Oral Roberts University

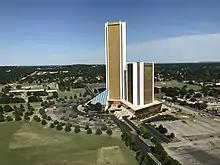
CityPlex Towers, originally known as City of Faith Medical and Research in Tulsa, Oklahoma

The university built the City of Faith Medical and Research Center hospital in 1981 and started the Oral Roberts University School of Medicine in 1978. Severe financial difficulties with both of these institutions led to their closure in 1989. Oral Roberts's son Richard was named president in 1993.